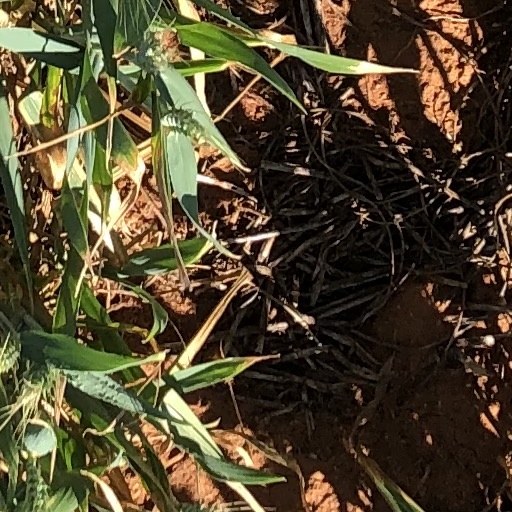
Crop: wheat